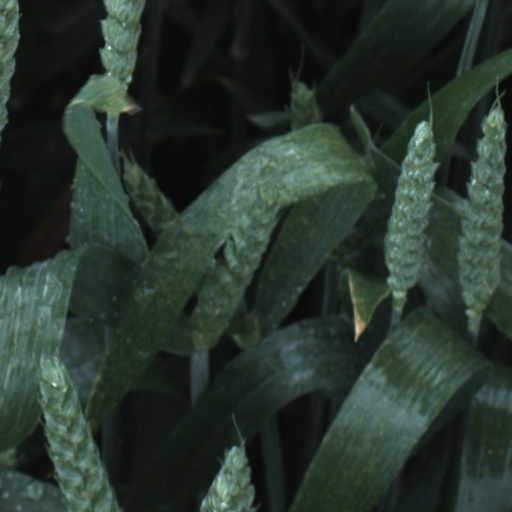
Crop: wheat